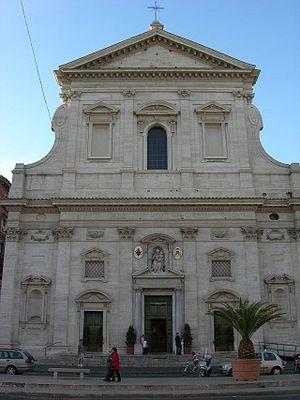
Le titre cardinalice de Santa Maria in Traspontina a été institué le 13 avril 1587 par le pape Sixte V dans la constitution apostolique Religiosa.